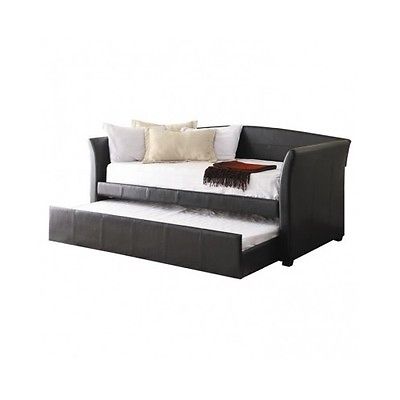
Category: sofa